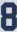
Number: 8